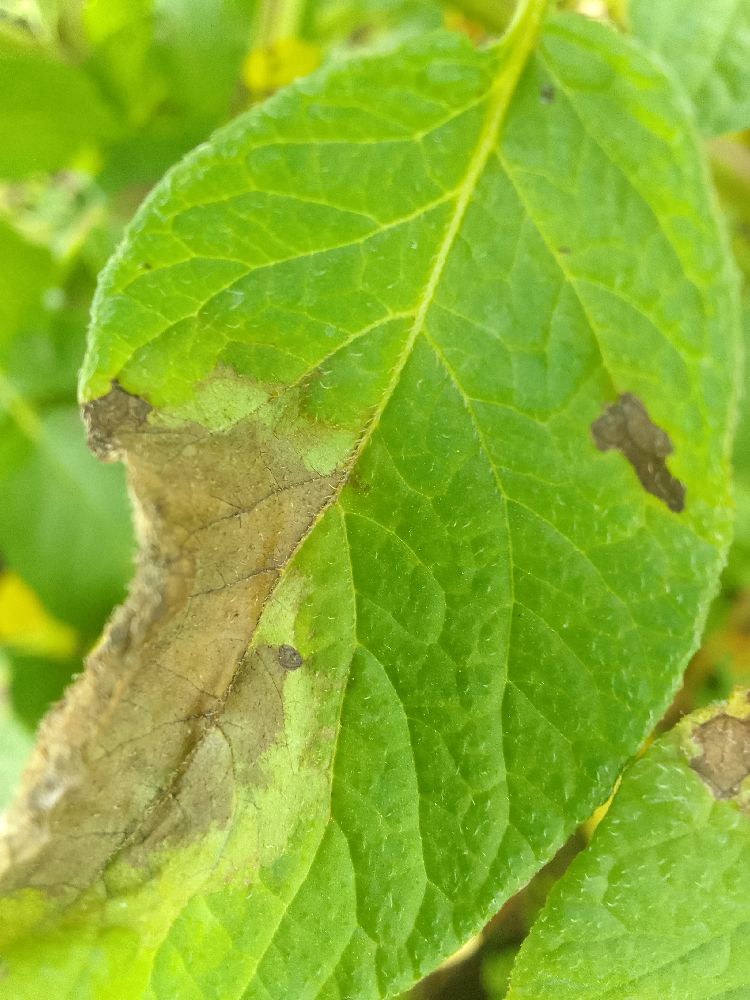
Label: Late blight